Damien Kane

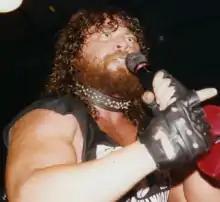

Edward Bazzaza (born April 16, 1960), known by his ring name Damien Kane, is an American retired professional wrestler and manager. He is best known for his appearances with the Philadelphia-based Extreme Championship Wrestling promotion in the mid-1990s.